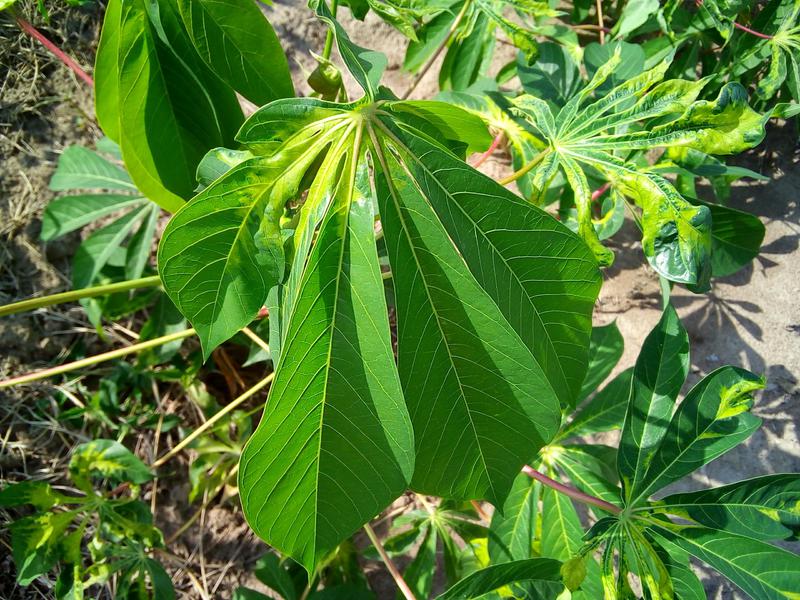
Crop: cassava
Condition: mosaic_disease